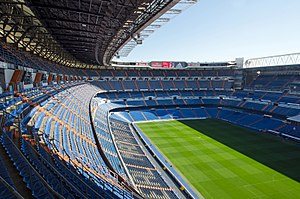
Mesterholdenes Europa Cup finale 1969
Santiago Bernabéu
Mesterholdenes Europa Cup finale 1969 var en fodboldkamp der blev spillet den 28. maj 1969. Kampen blev spillet foran 31.782 tilskuere på Santiago Bernabéu i Madrid, og skulle finde vinderen af Mesterholdenes Europa Cup 1968-69. De deltagende hold var holandske Ajax Amsterdam og italienske AC Milan. Det var kulminationen på den 14. udgave af Europa Cuppen, siden etableringen af Europas fineste turnering for klubhold i 1955.